List of Hong Kong national security cases

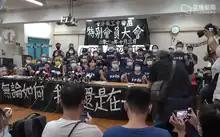
HKCTU members voted to disband the union on 3 October 2021.

Thousands in Hong Kong paid tribute to Elizabeth II, the late Queen of the United Kingdom after her death on 8 September 2022, with queues seen outside the Consulate General of the United Kingdom every day until the funeral on 19 September. Later that night, according to police and local media, a harmonica player was arrested after playing several songs, including the British national anthem and Glory to Hong Kong, for committing "seditious acts".